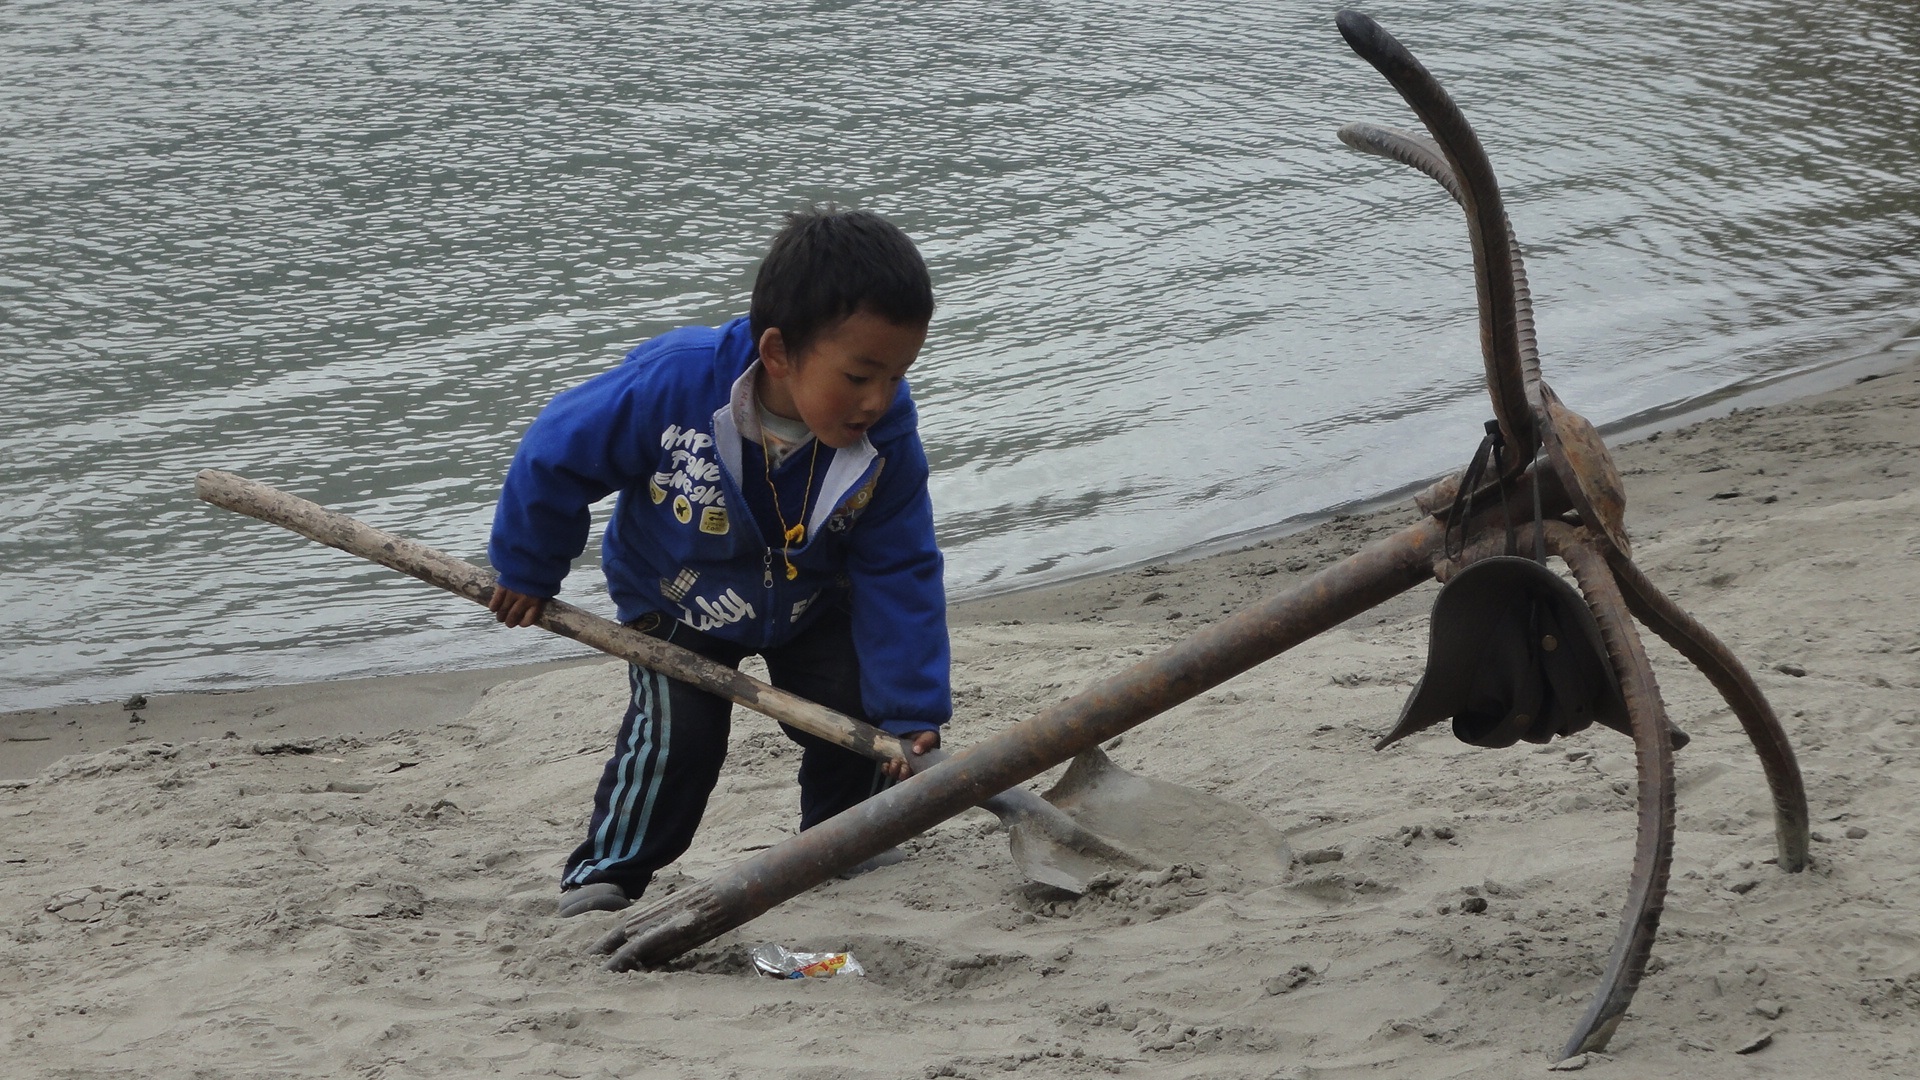
sand, material, riverside, the year 2014, tourism in lhasa